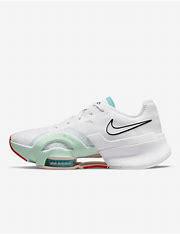
Brand: Nike
Model: Air Zoom Superrep 3